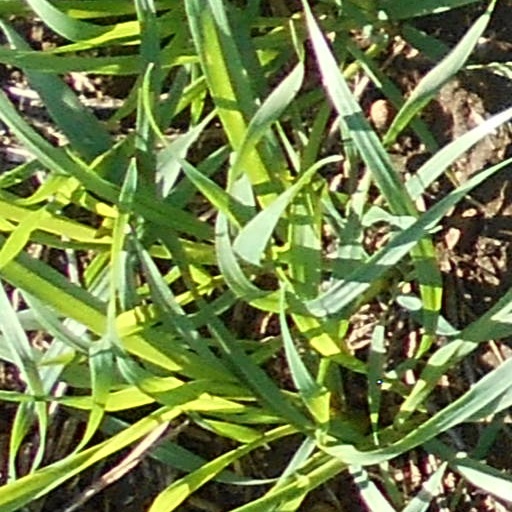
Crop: wheat